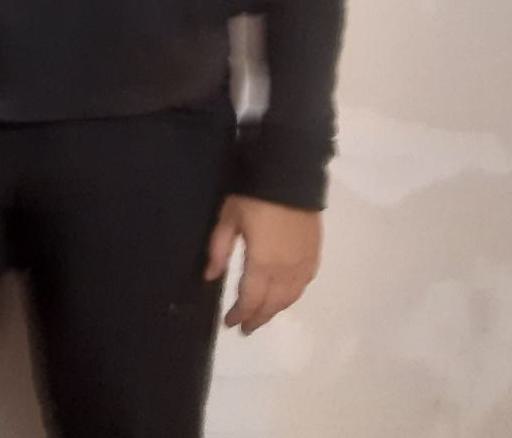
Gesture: no_gesture